Belonia, India

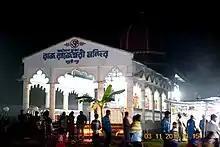
Temple of Debi Raj Rajeswari.

A railway service in Belonia (code: BENA) serve up to Agartala (code: AGTL), Service started from February 2019. Right now everyday (except Sunday), 2 pairs of trains run between Belonia and Agartala. The station lies on the Agartala - Sabroom rail section, which comes under the Lumding railway division of the Northeast Frontier Railway. The segment from Agartala to Sabroom via Udaipur became operational on 3 October 2019, with a proposed elevation of 39m.